Burgdorf, Hanover

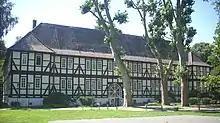
Burgdorfer Schloss (mansion)

Burgdorf was first mentioned in 1279. It was part of the Diocese of Hildesheim. The town was surrounded by a number of settlements that were lost during the middle ages. The names of the settlements were Eseringen (now part of Südstadt), Garvesse (between Burgdorf, Steinwedel and Immensen), Hetelingen (now in the woods of Burgdorfer Holz), Rälingsen (south of Hängisen) and Oensingen. After the Lesser Hildesheim Diocesan Feud (1420 to 1422), the place was given to the Dukes of Celle. Their territories later became part of the Duchy of Brunswick-Lüneburg and then the administrative region of Lüneburg. In 1433, the mansion of Burgdorf was rebuilt and fortified with a wall, three gates and two moats. Burgdorf was merely a village back then.